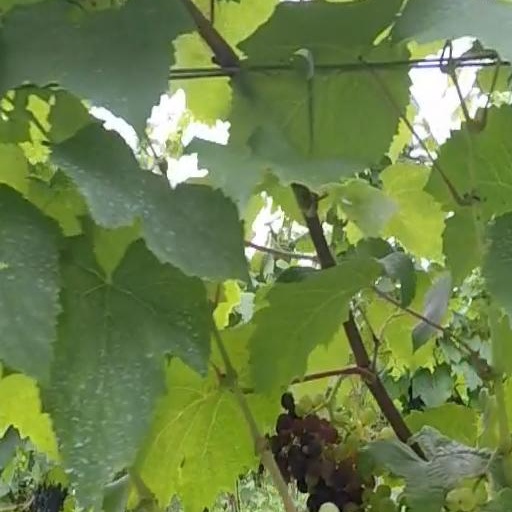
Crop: grape